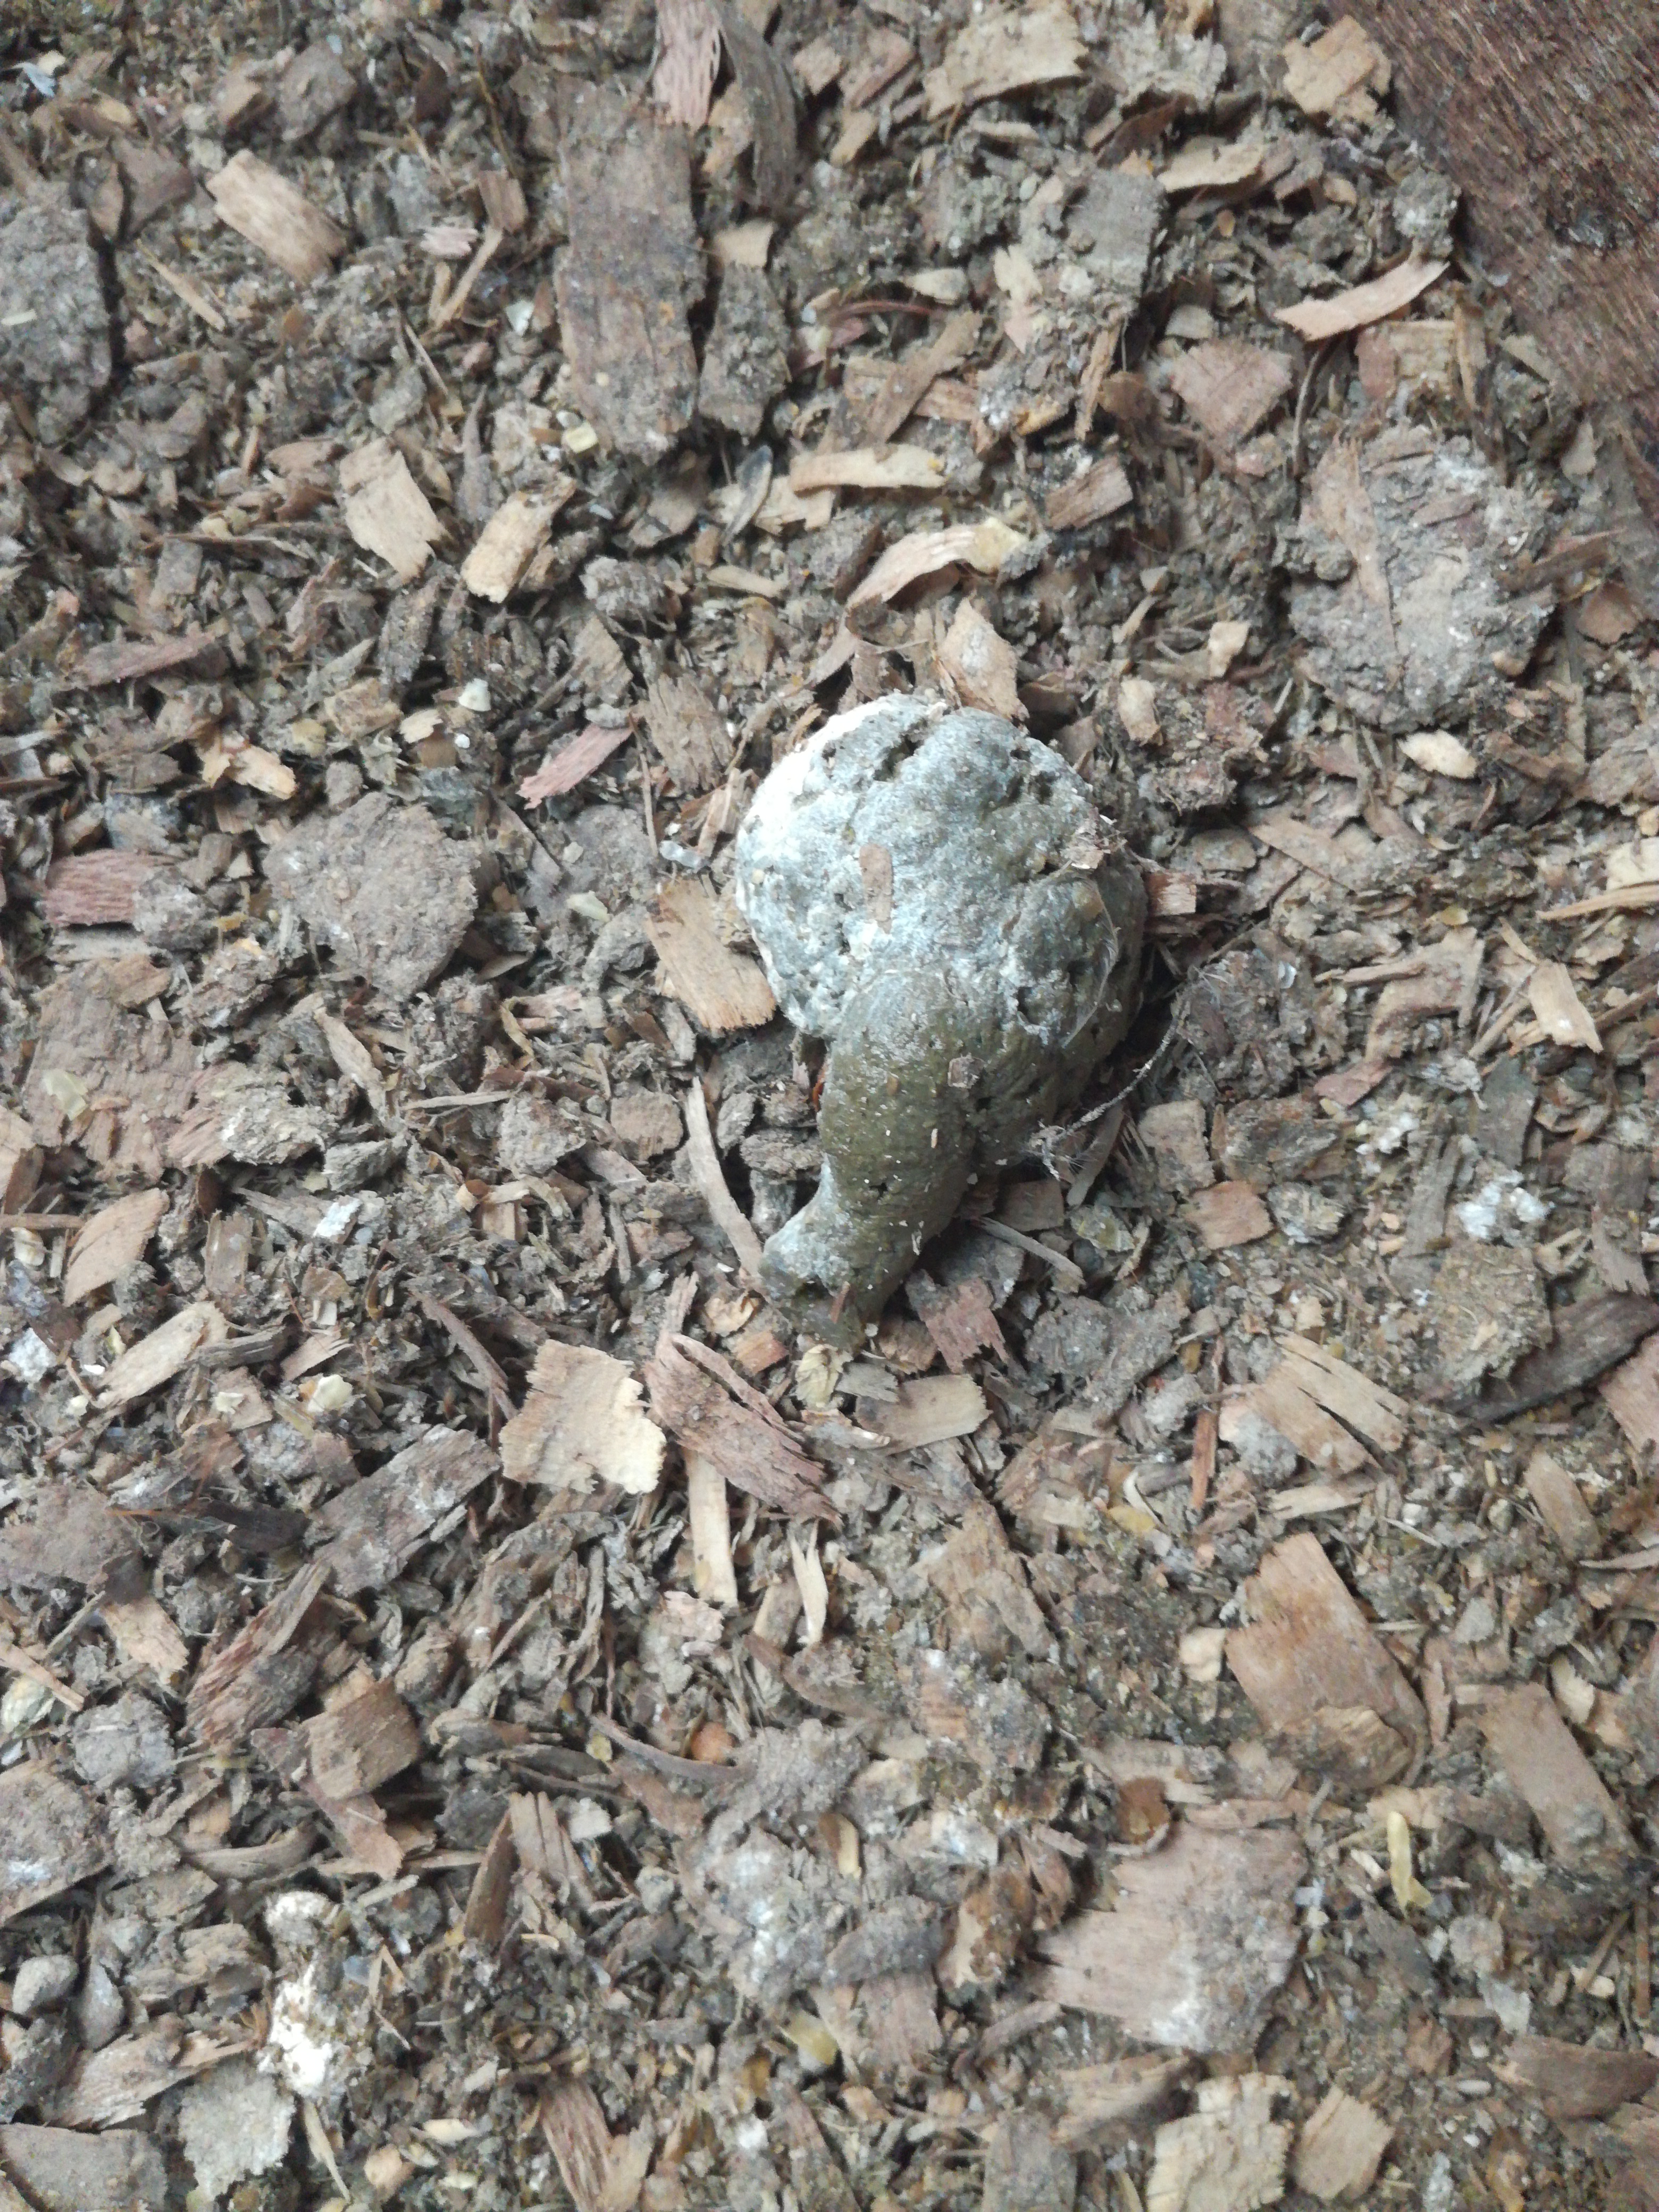
PCR-confirmed diagnosis: Healthy